Walter Samuel

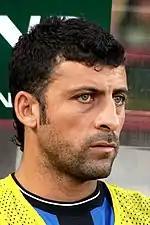
Walter Samuel with Internazionale.

Samuel started playing professionally in 1996 in Argentina for Newell's Old Boys, and a year later moved to Boca Juniors, where he played 103 matches and scored five goals in all competitions until 2000. In that year, Roma bought his contract for 40.265 billion Italian lire (about €20 million). He gained fame as one of the best defenders in the Italian league and gained a nickname to match, winning the Serie A title with Roma in 2001. His quality attracted interest from Spanish team Real Madrid.